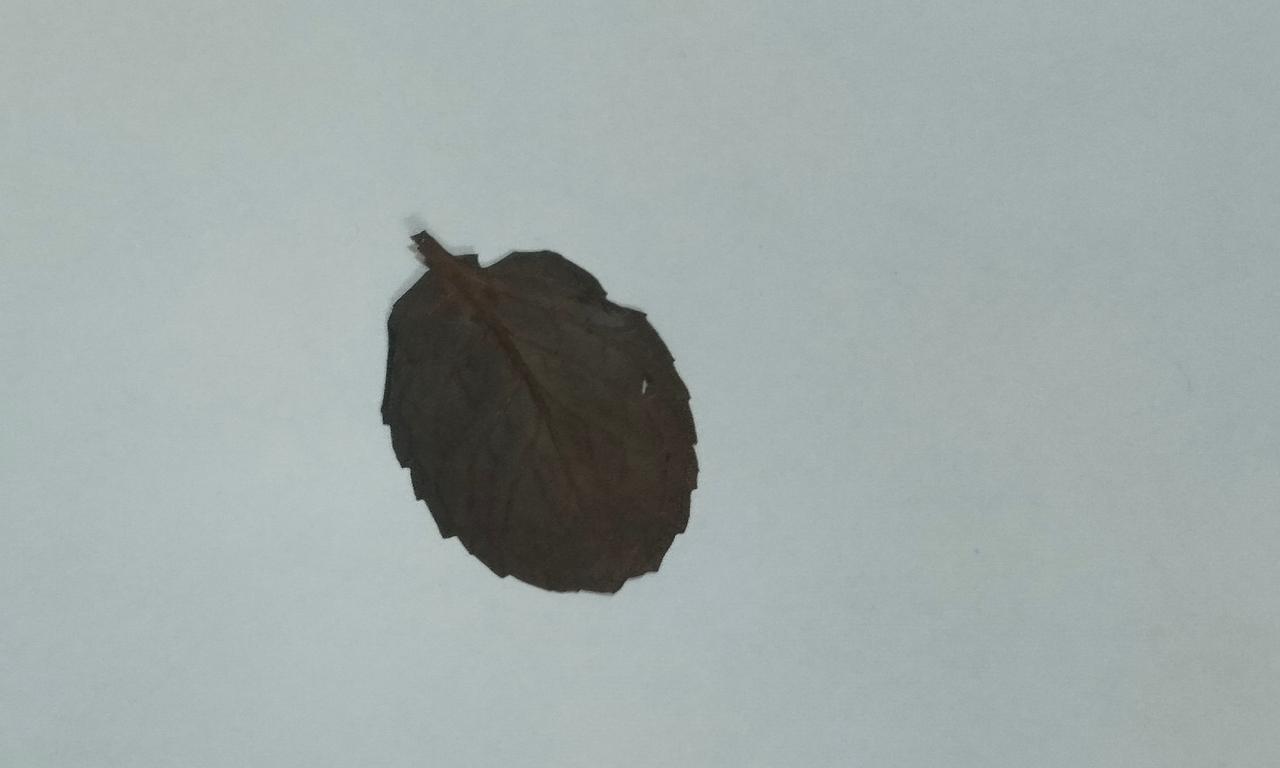
Label: Dried